Générac, Gironde

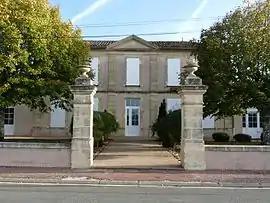
Town hall

Générac is a commune in the Gironde department in southwestern France.